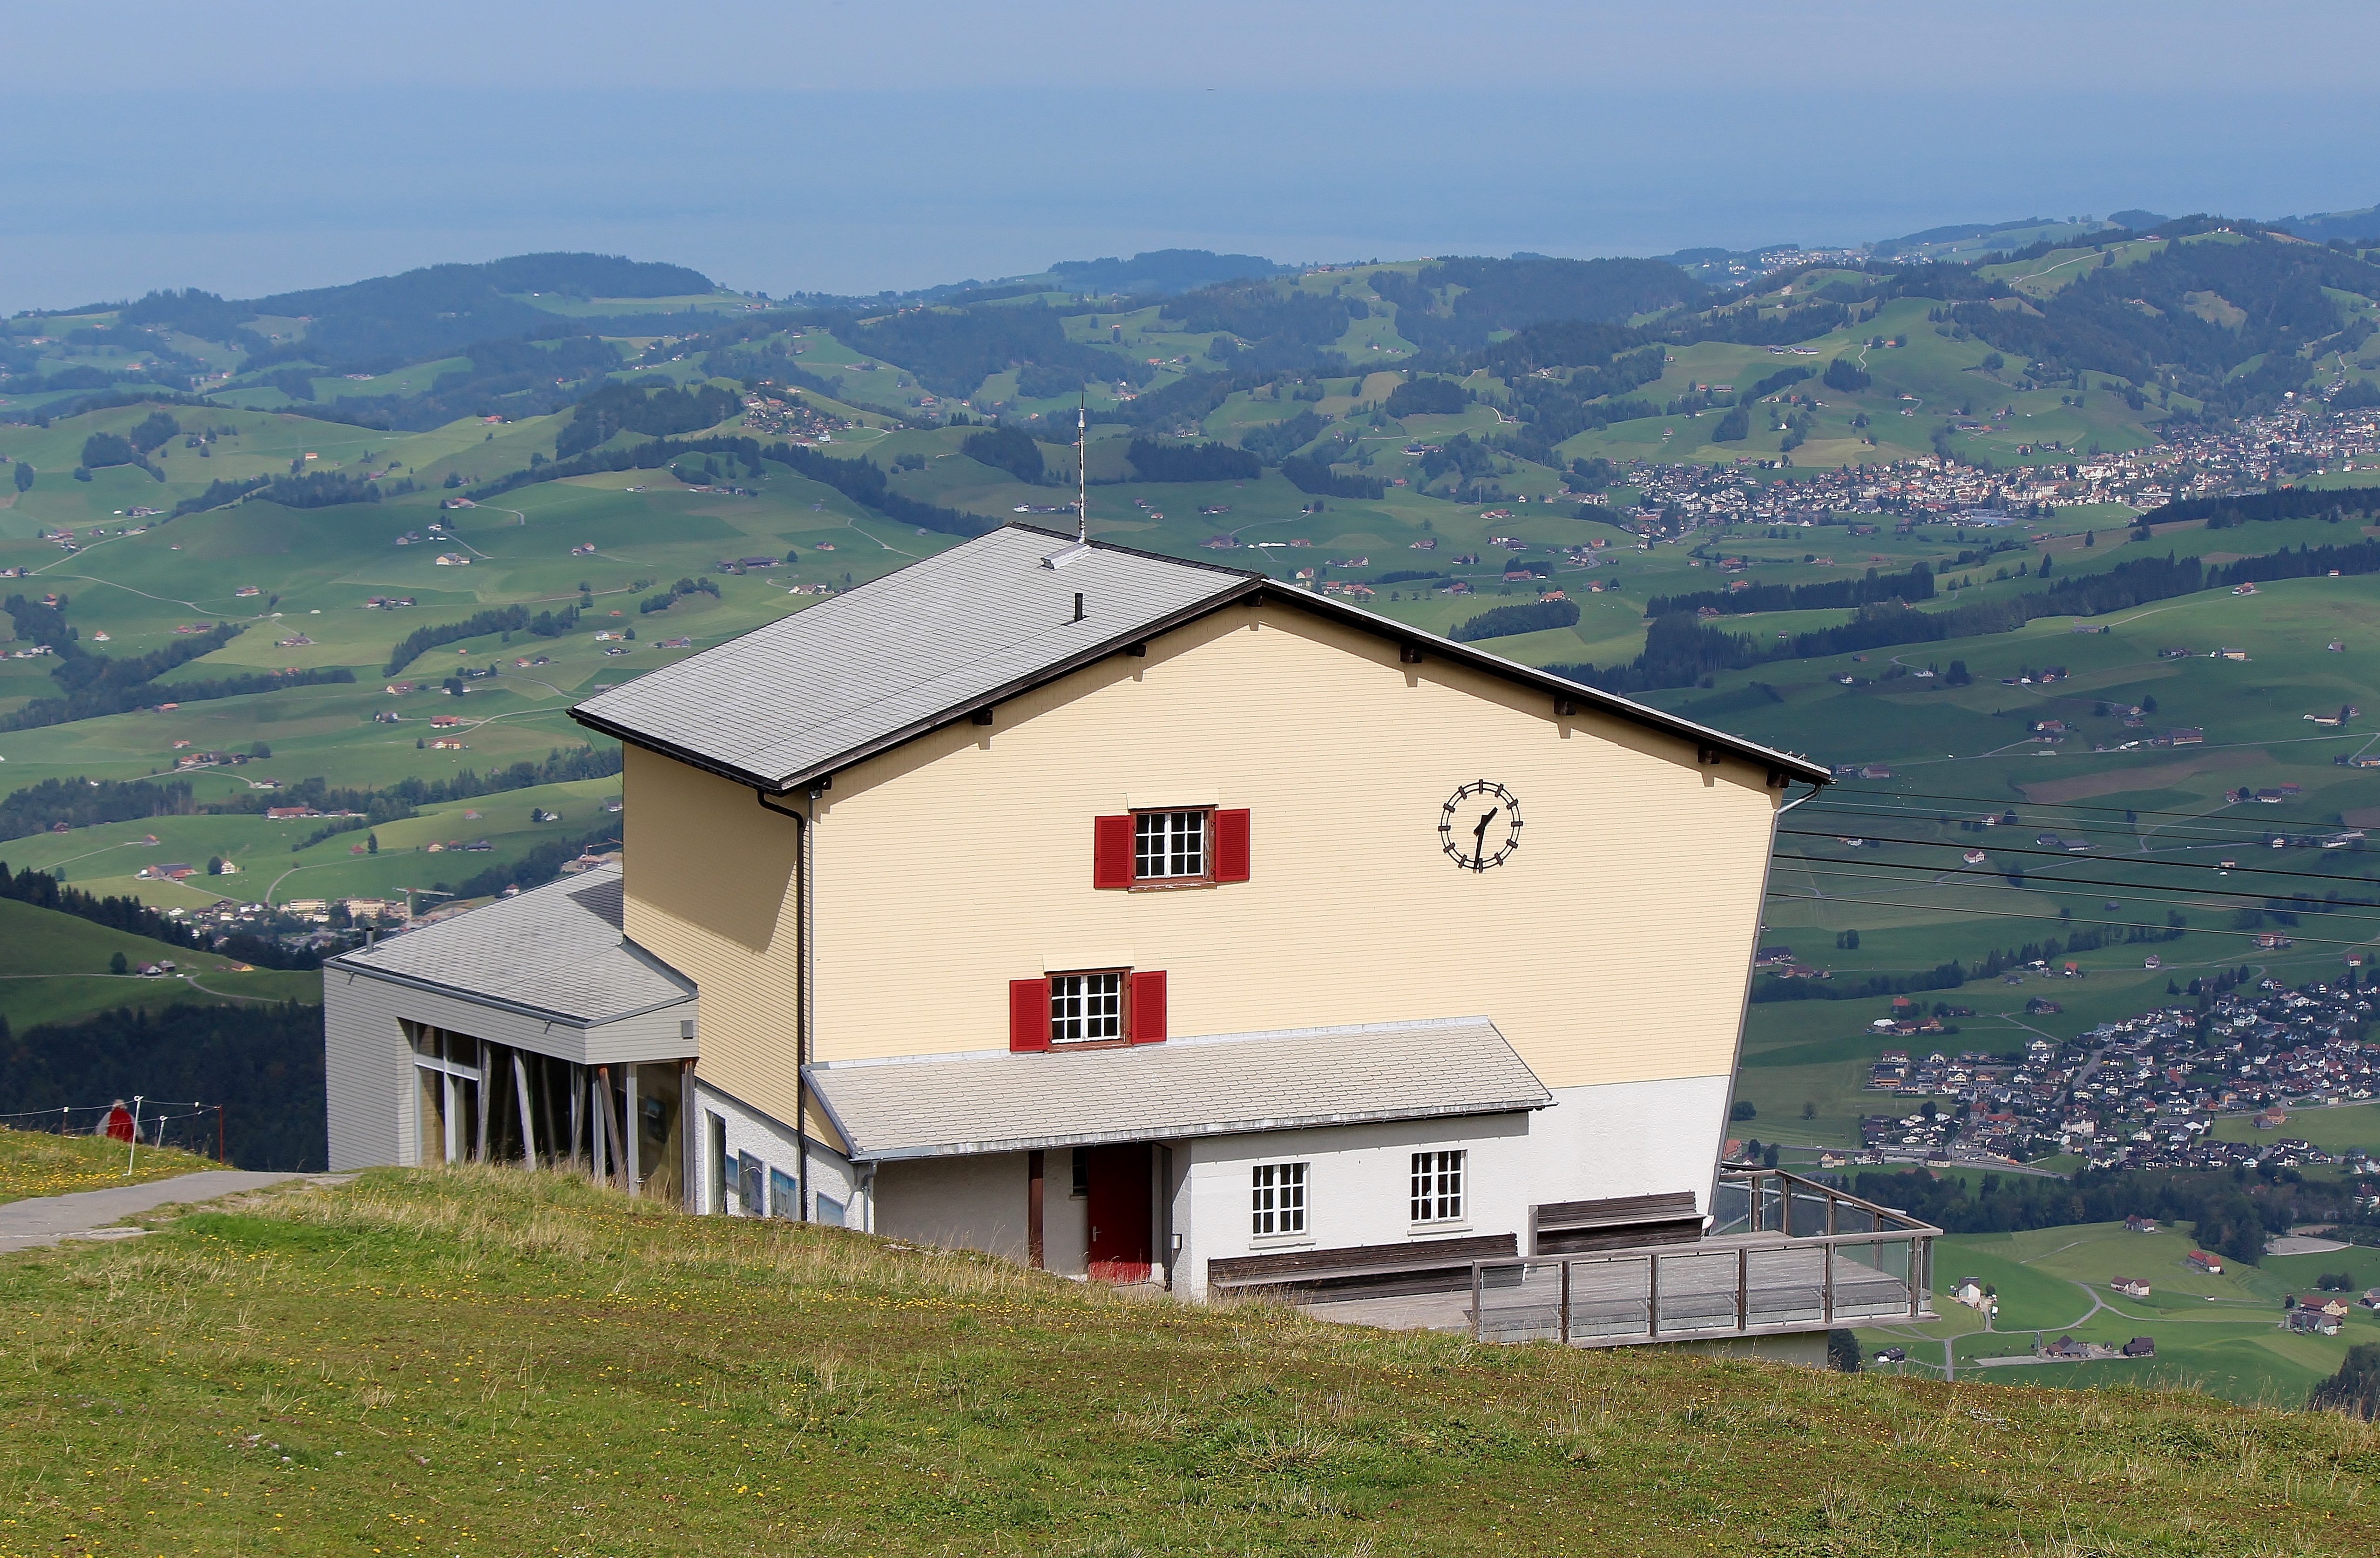
mountain, farm, house, hill, building, barn, mountain range, panorama, village, cottage, property, highland, switzerland, appenzell, estate, rural area, mountain station, ebenalp